Pancar Merah

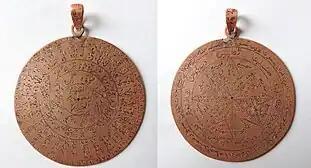
"Pancar Merah" made of copper between 1920 -1940, attributed to Kyai Suntul from Dalam Pagar village

Pancar Merah is an Islamic talisman found among the Banjar people from South Borneo. It is used to protect and defend the bearer when dealing with people of high status, such as tribal leaders or kings.